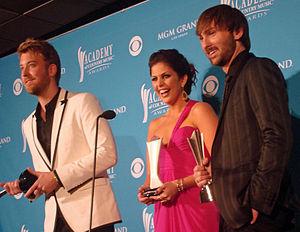
Lady A, anciennement Lady Antebellum, est un groupe de country pop américain formé depuis 2006.